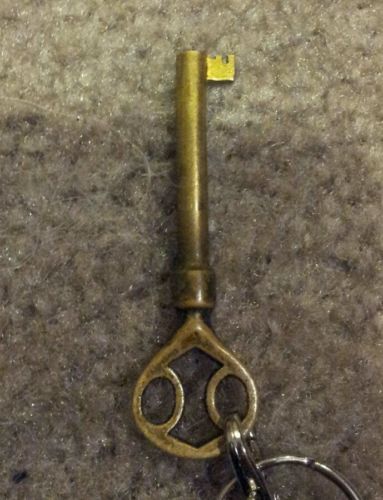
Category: cabinet